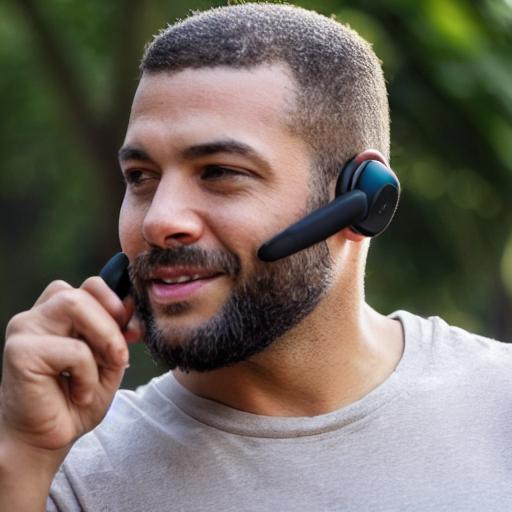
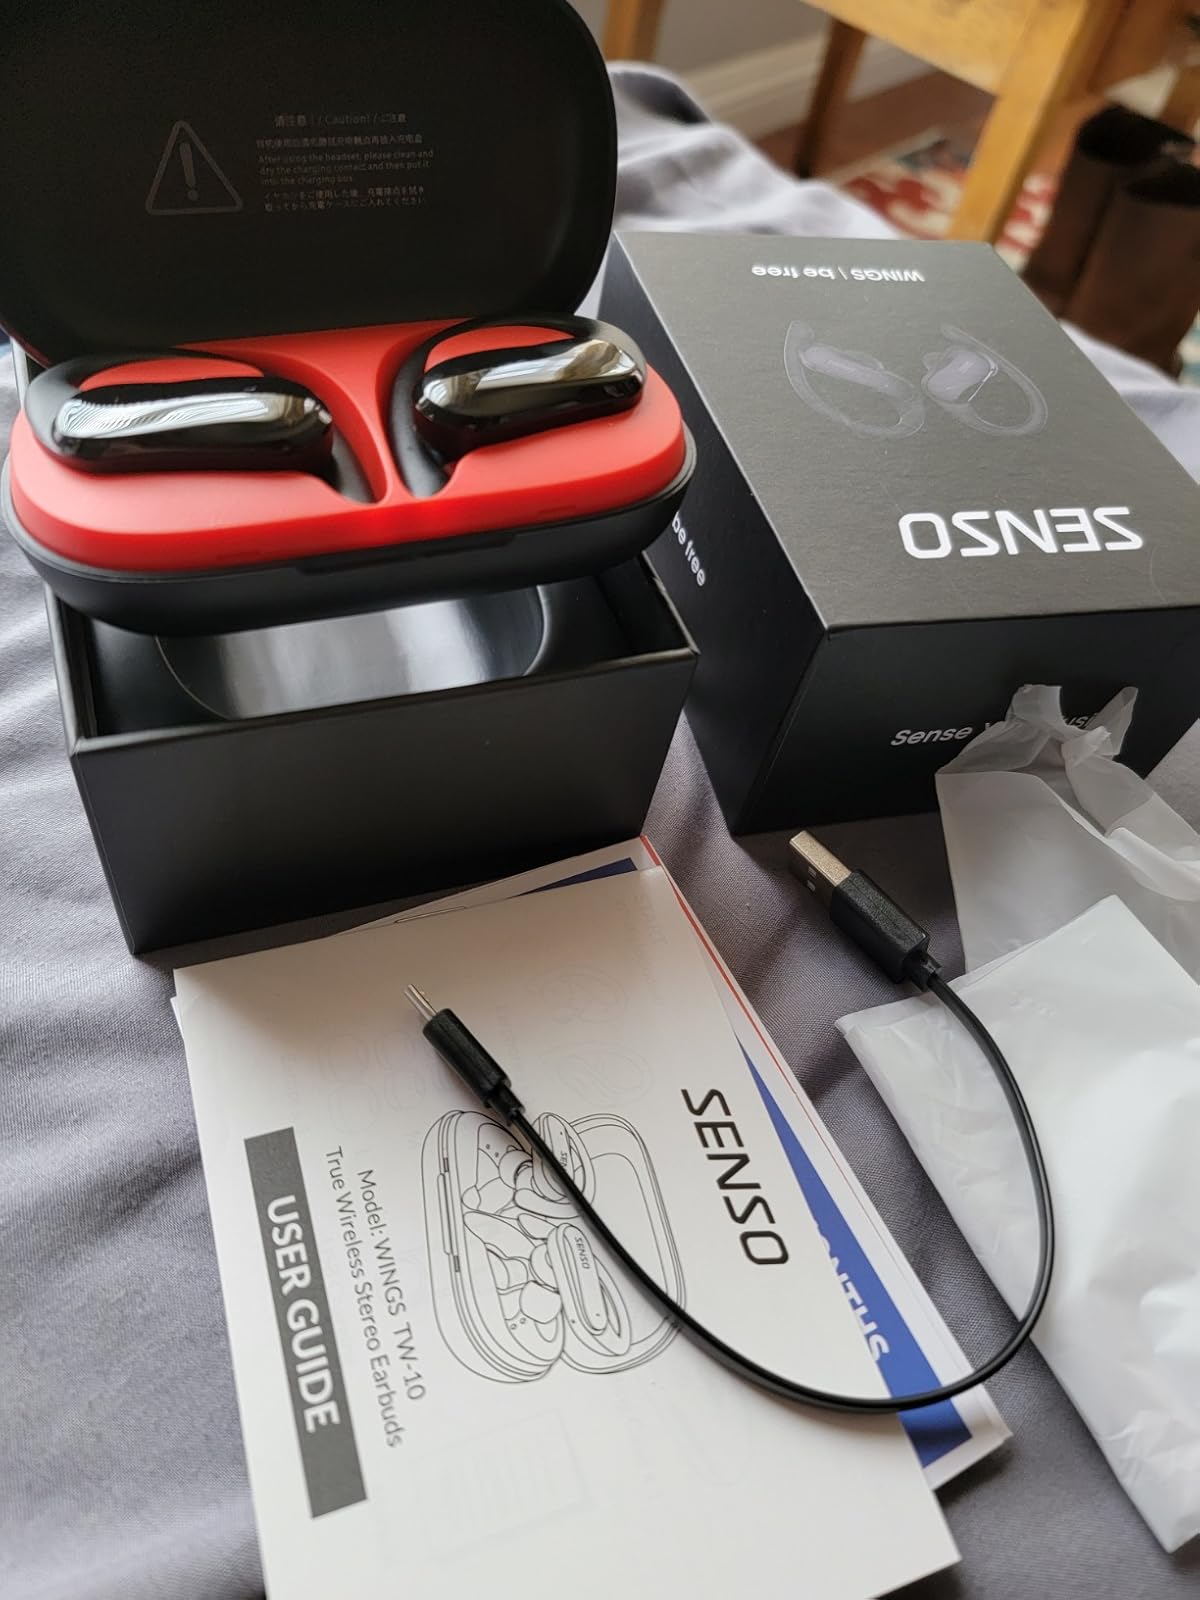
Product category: earbuds
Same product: no